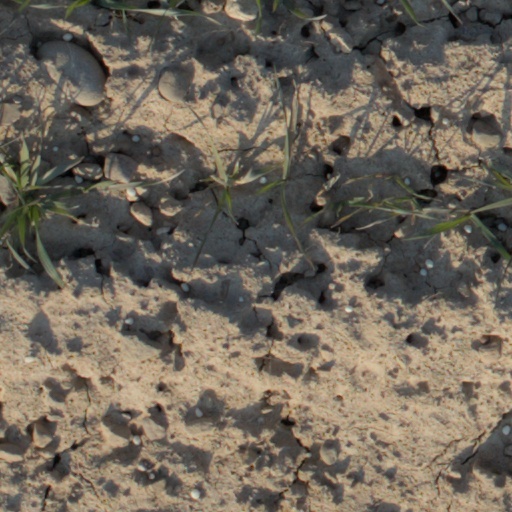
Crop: wheat